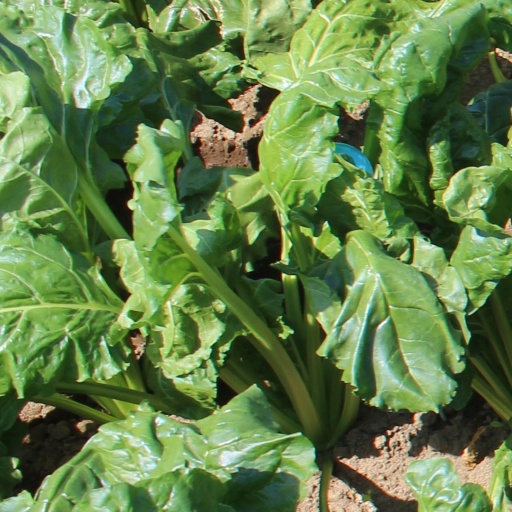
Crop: sugar beet